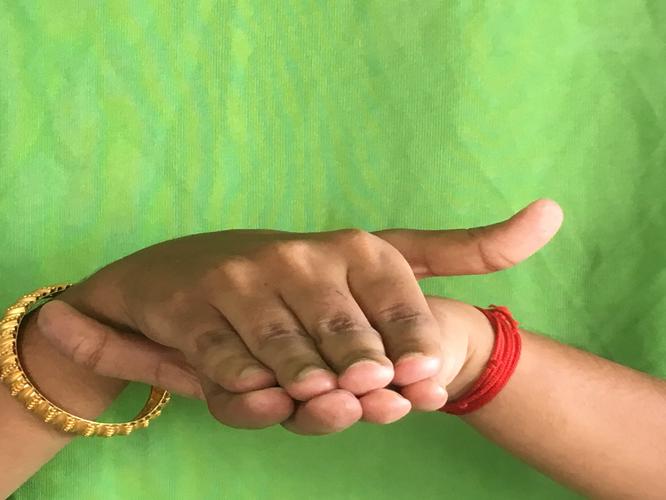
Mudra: Matsya
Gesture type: double_hand